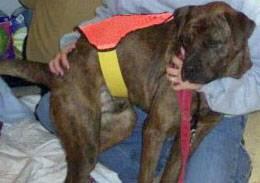
dog